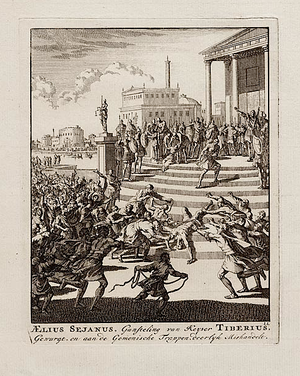
Séjan, né en 20 av. J.-C. et mort en 31 ap. J.-C., est le préfet de la garde prétorienne de l'empire romain et le citoyen le plus influent de Rome durant le principat de Tibère.